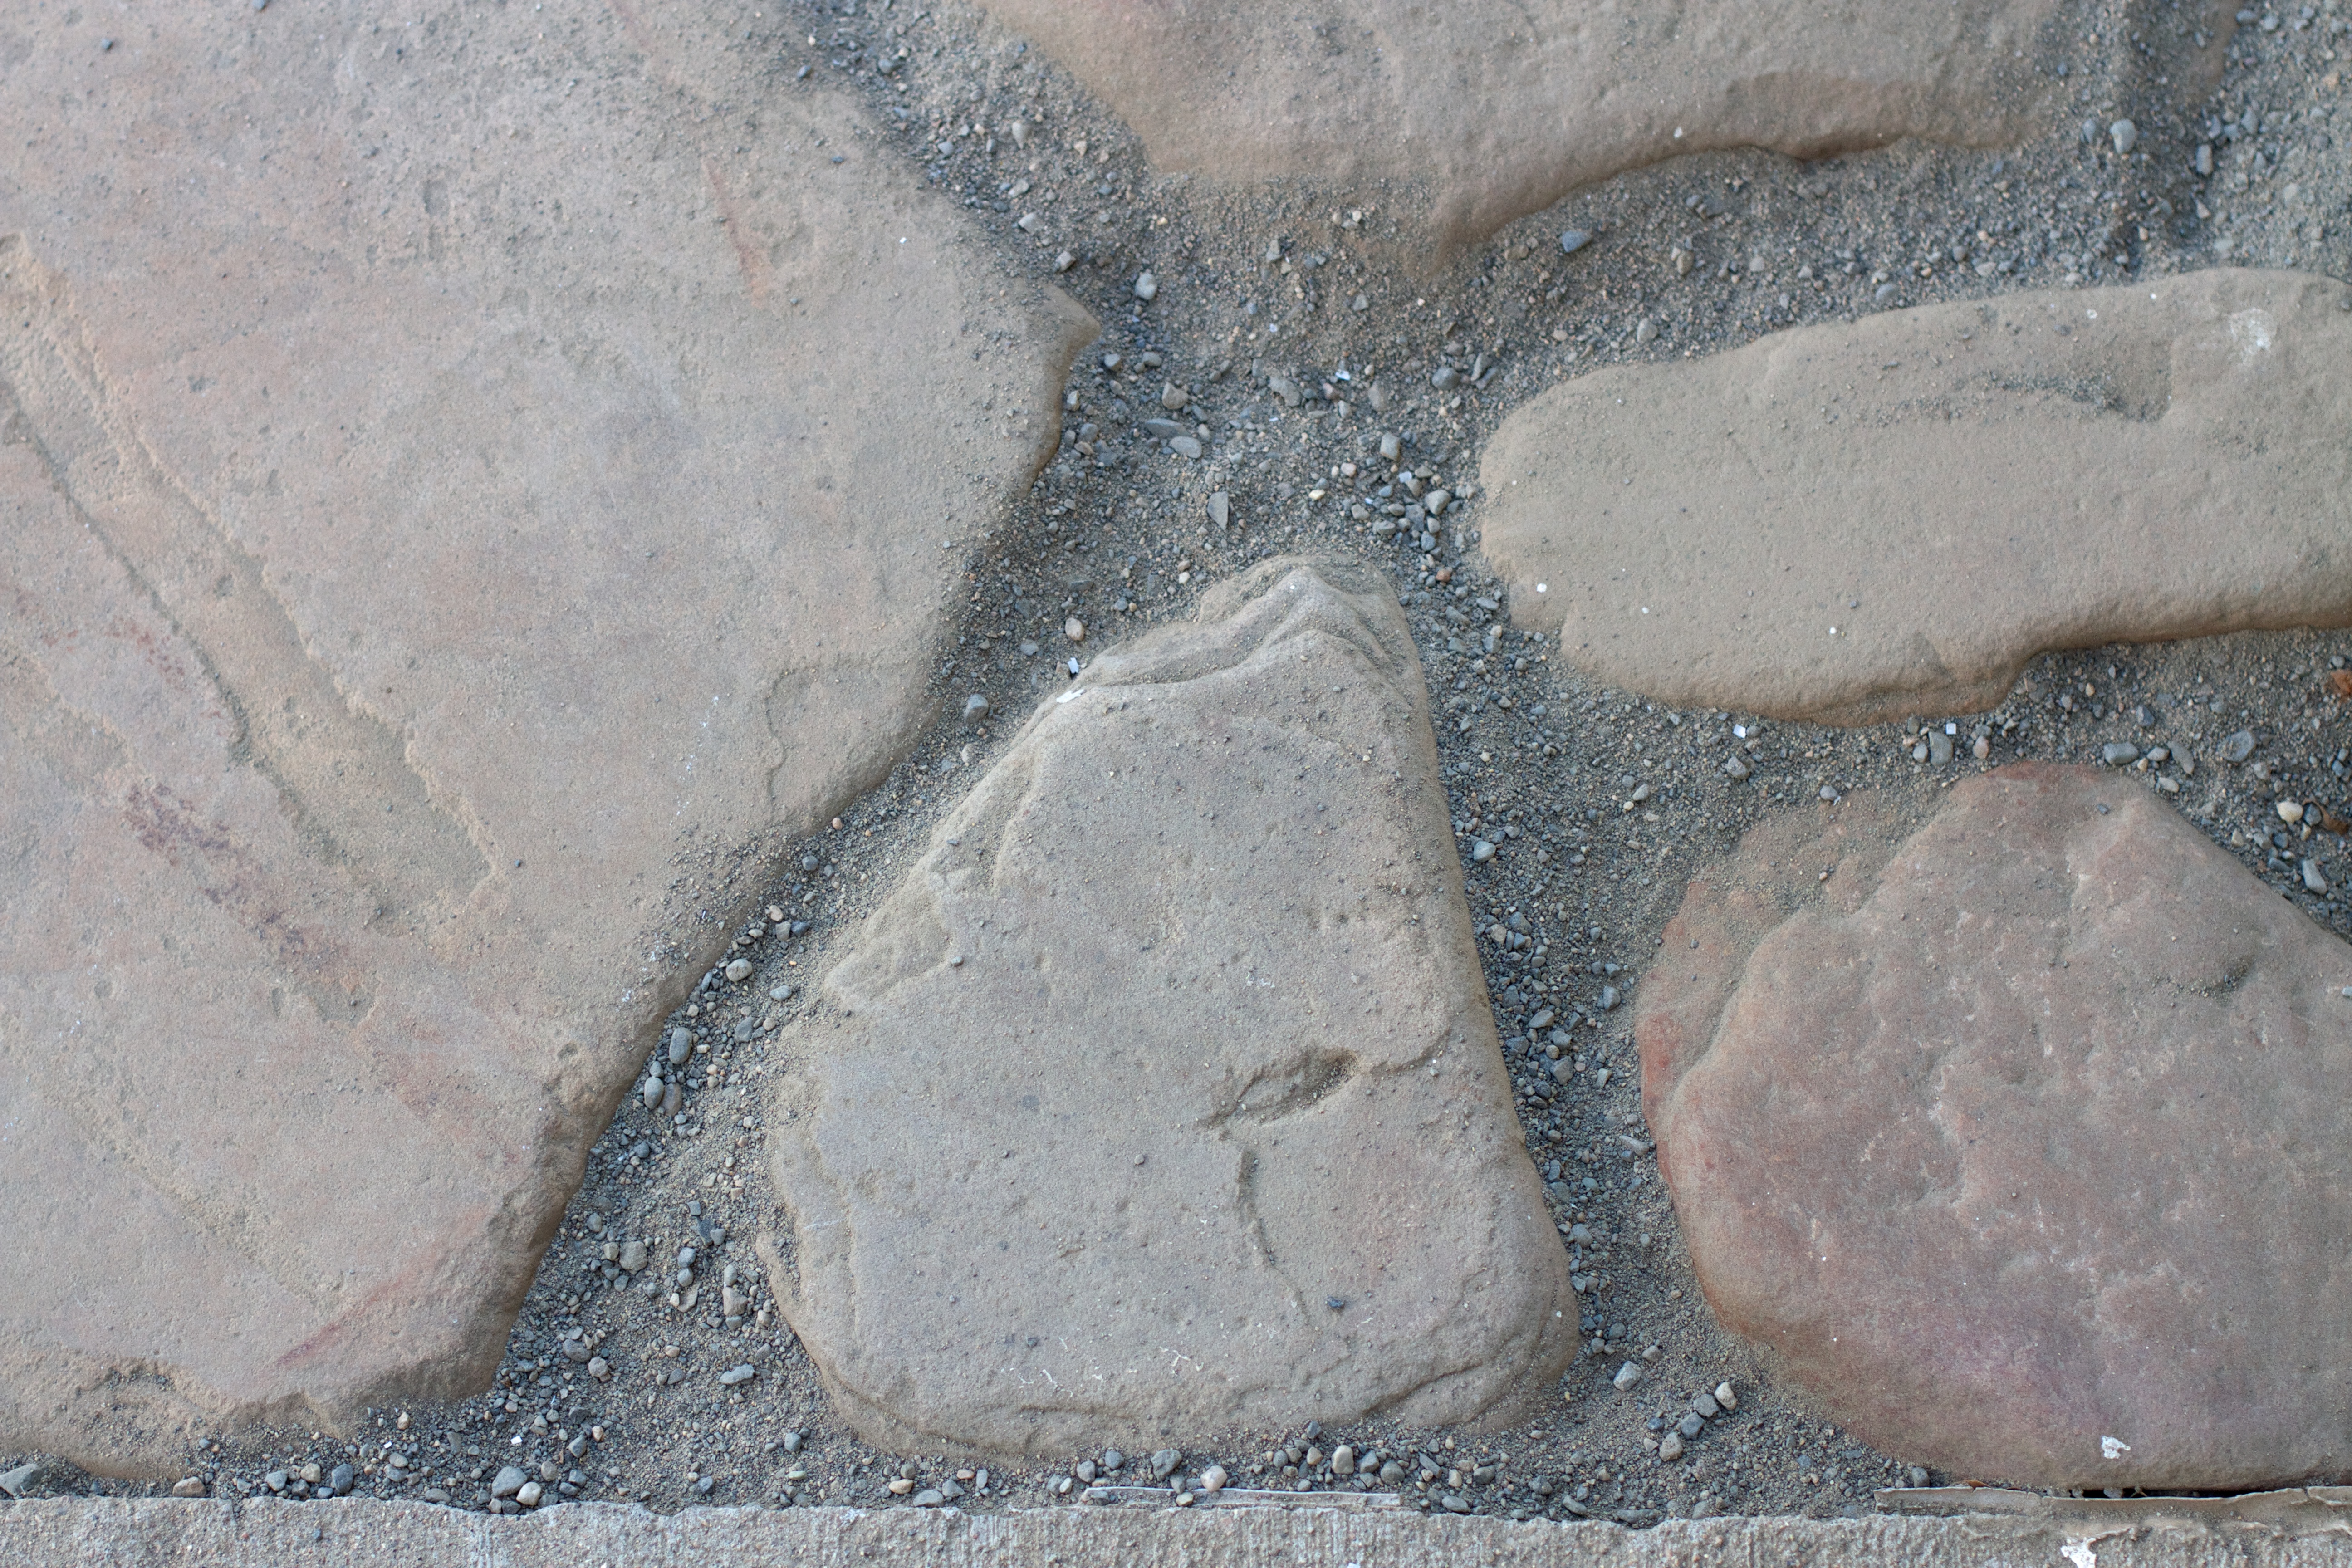
rock, floor, wall, stone wall, material, geology, boulder, plaster, flooring, stone carving, road surface, ancient history, flagstone